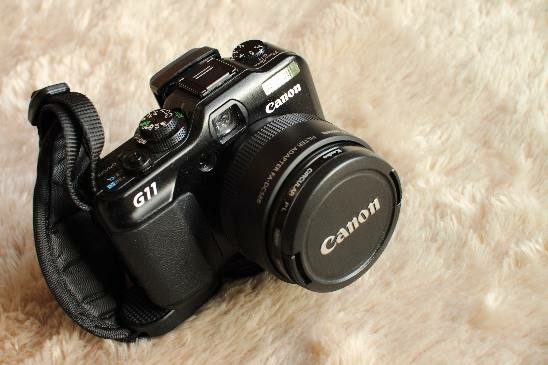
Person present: No